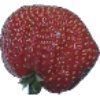
Label: strawberry_wedge